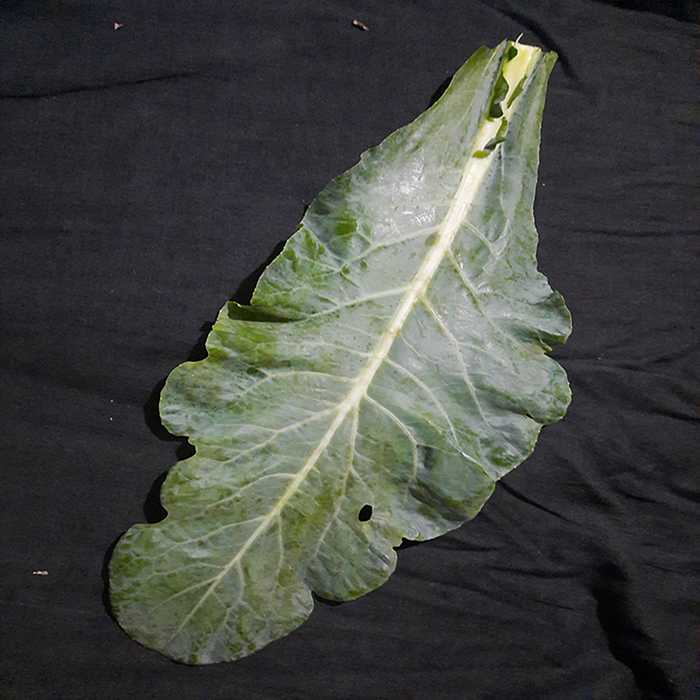
Plant: Cauliflower
Label: Fresh leaf